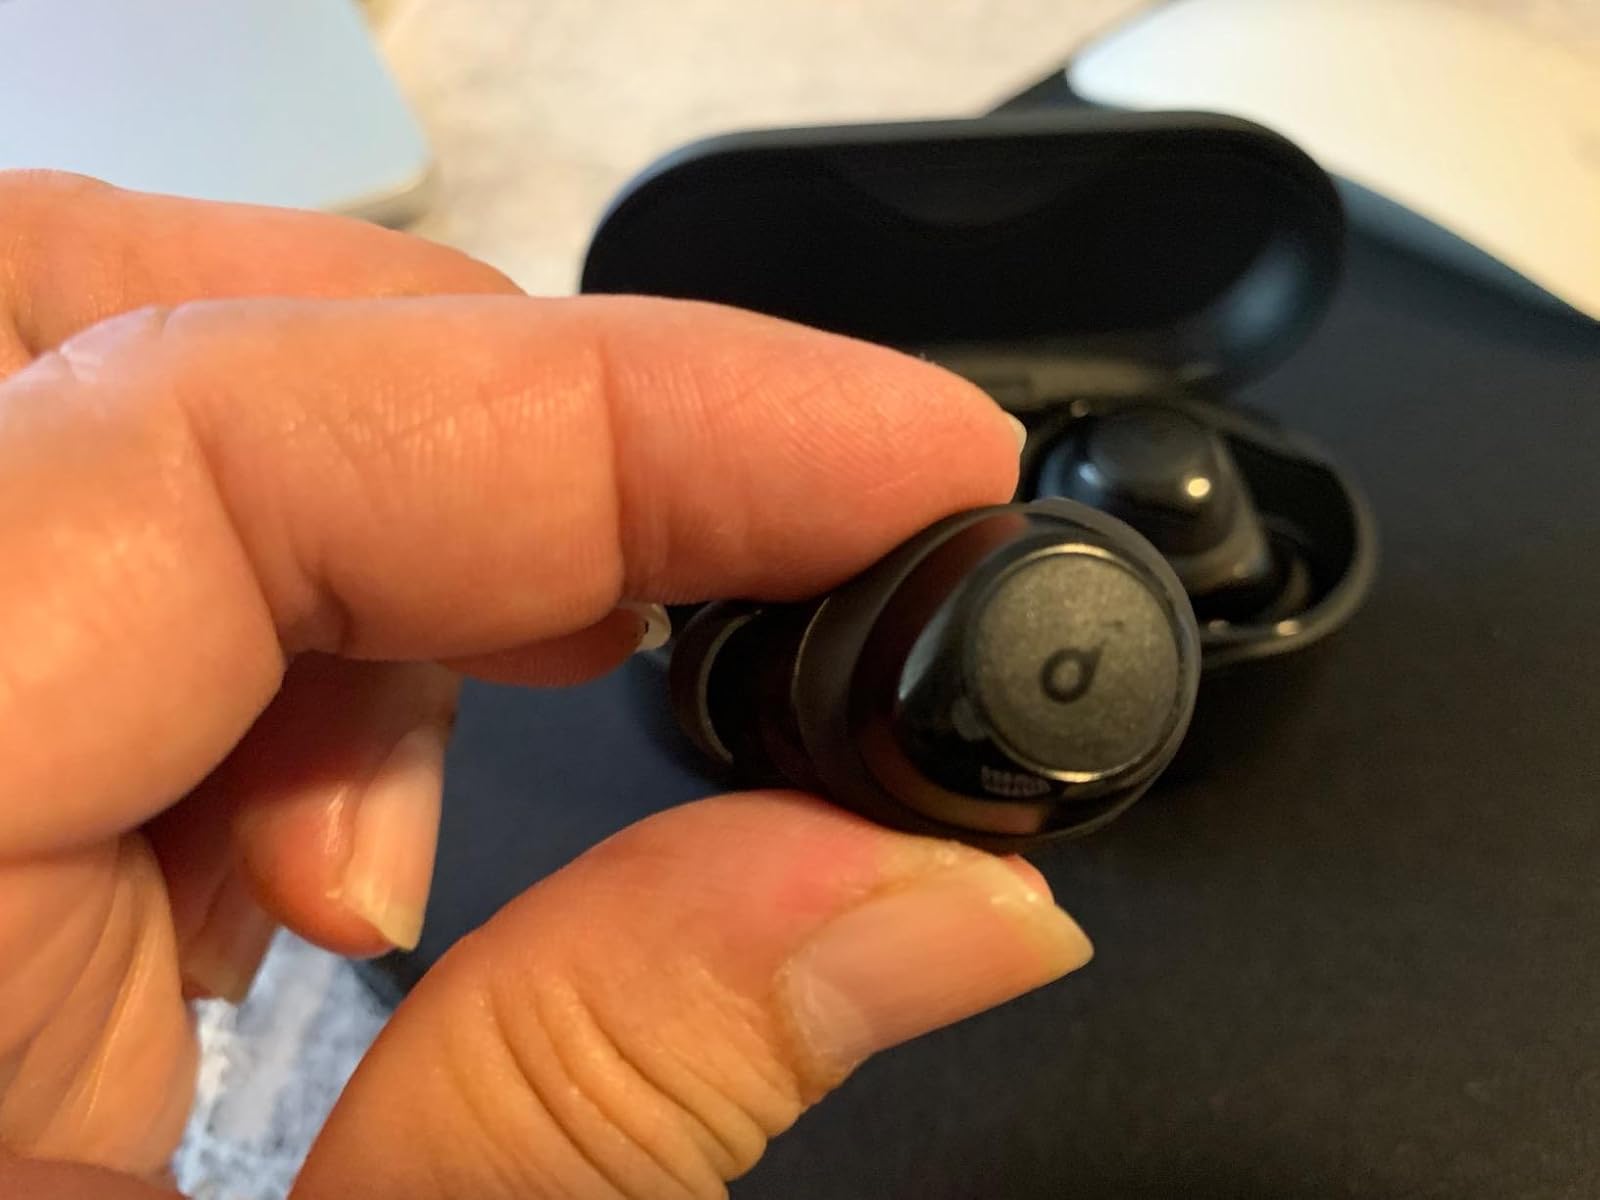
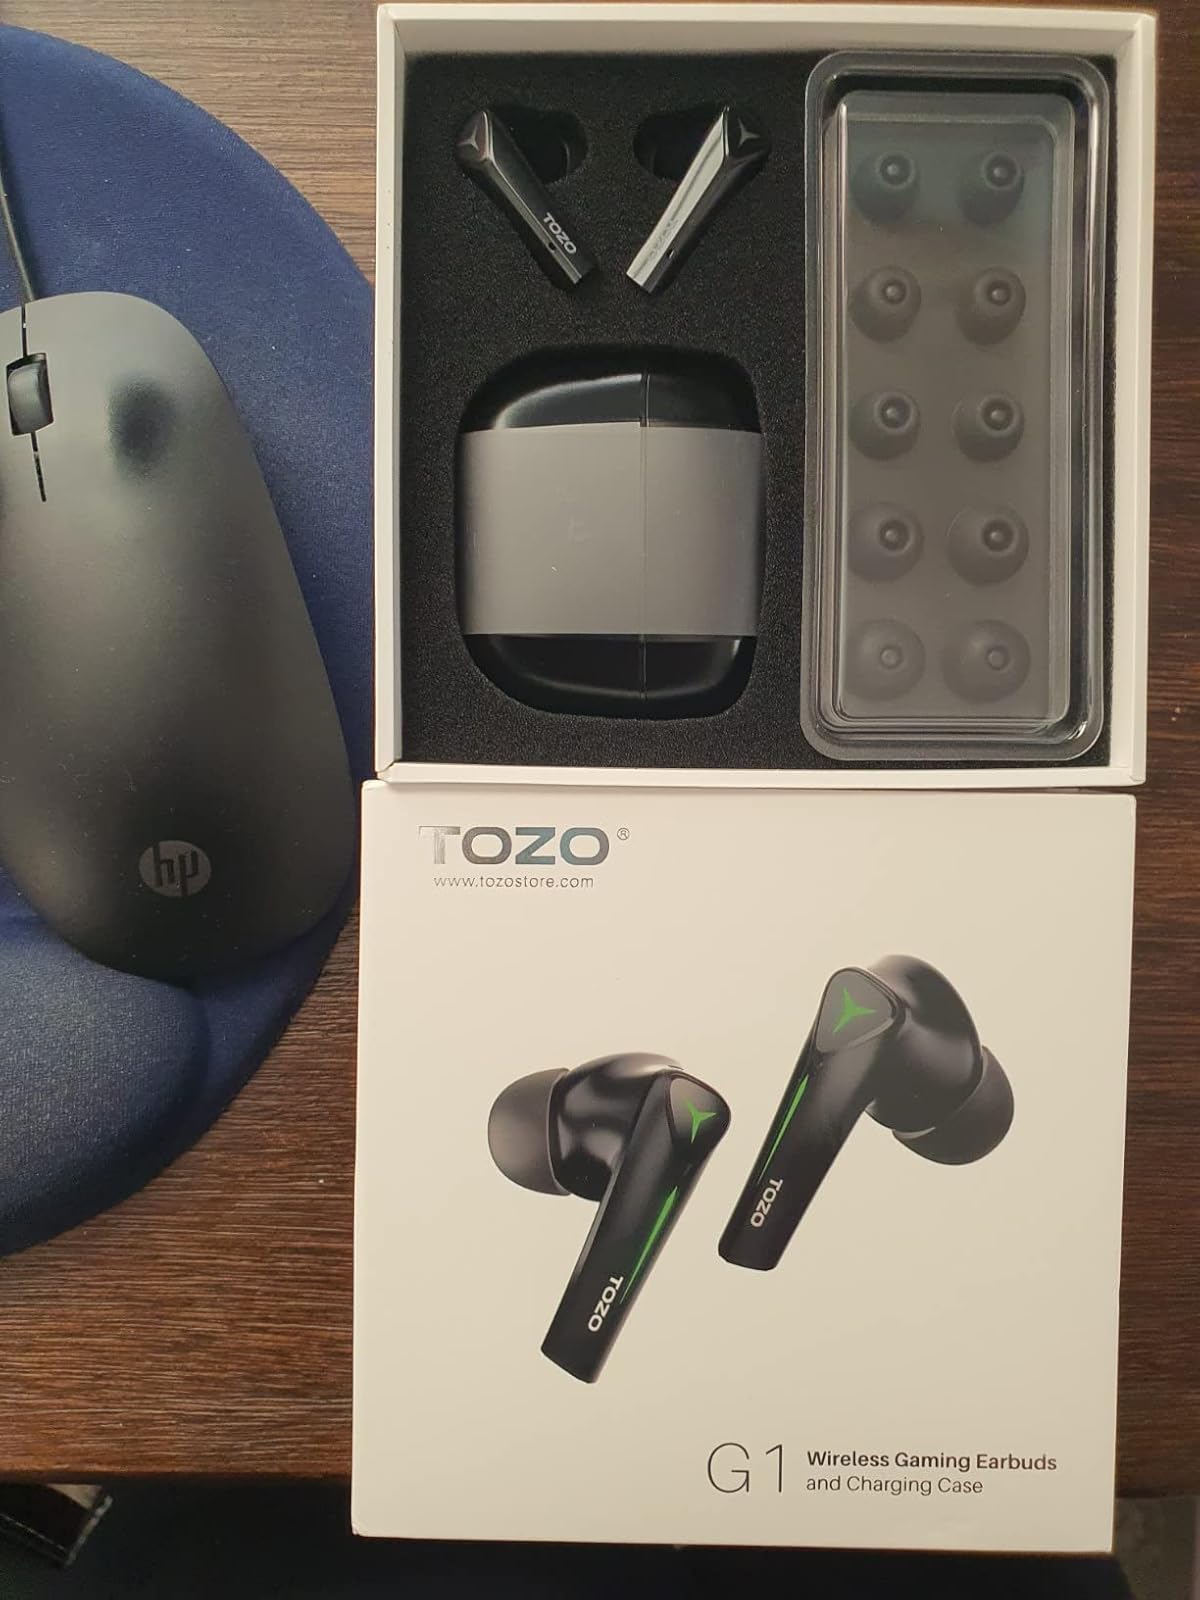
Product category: earbuds
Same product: no